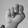
ASL letter: N